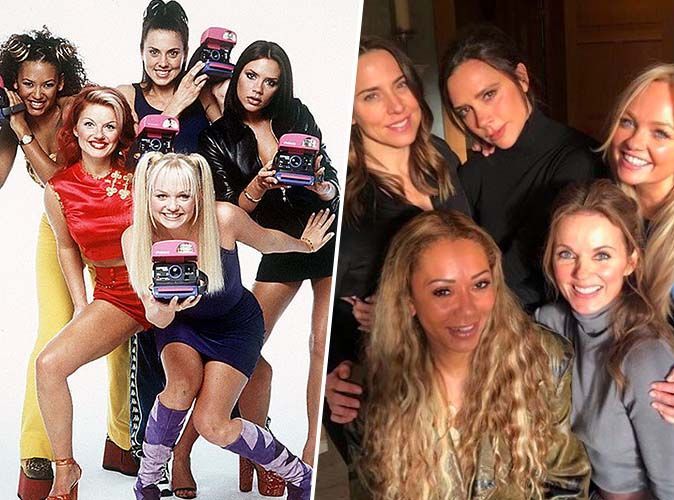
Gender: women